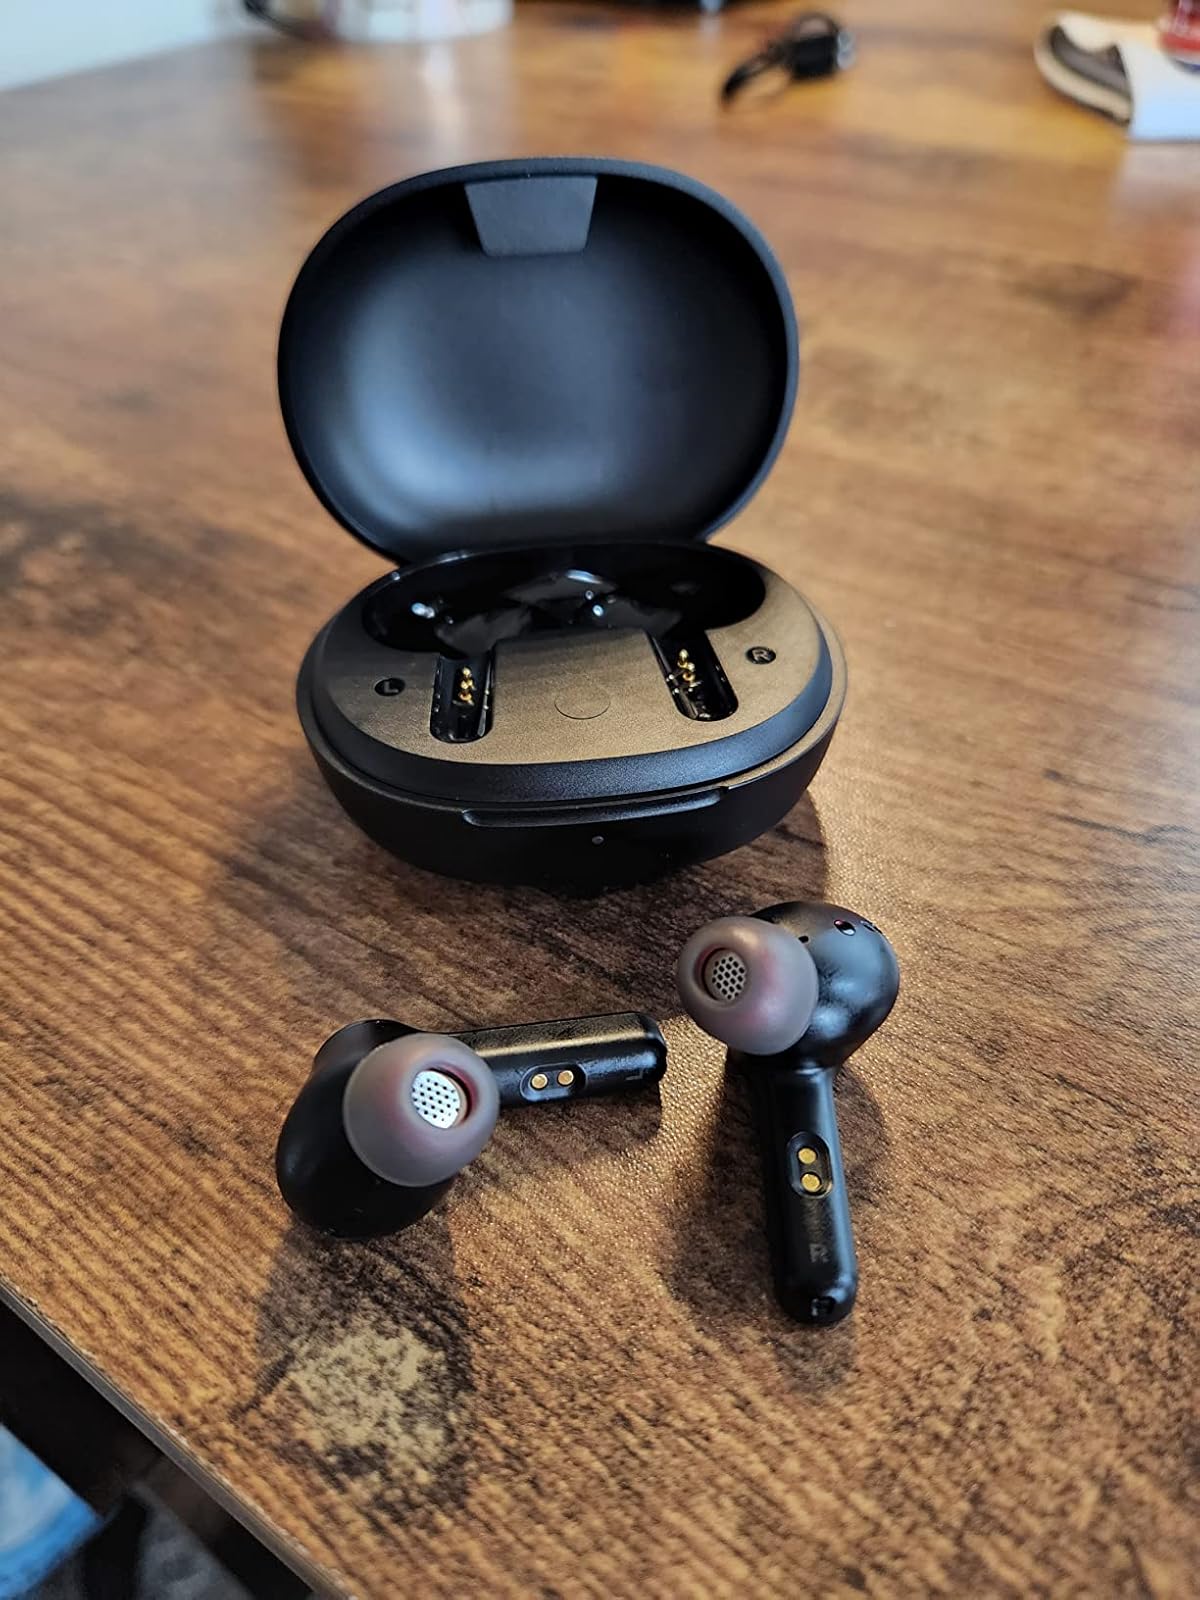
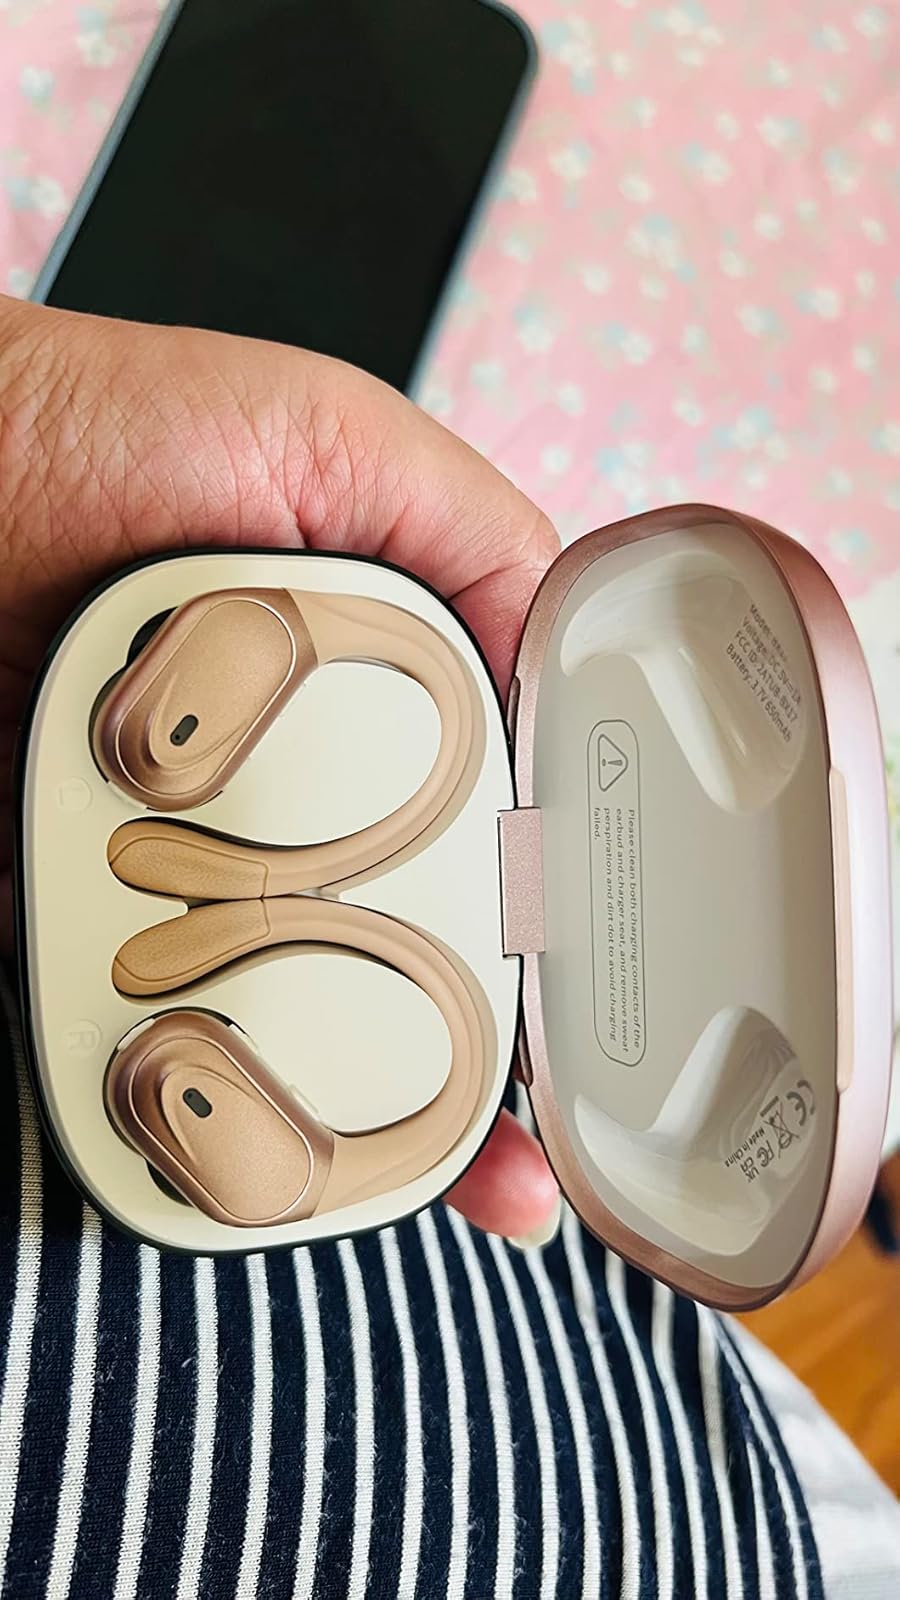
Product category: earbuds
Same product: no